Imagery of nude celebrities

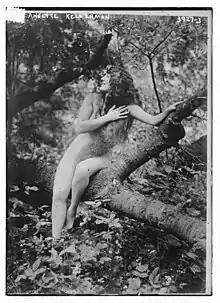
Annette Kellerman in nude scene from "A Daughter of the Gods" (1915)

There has been demand for imagery of nude celebrities for many decades. It is a lucrative business exploited by websites and magazines.